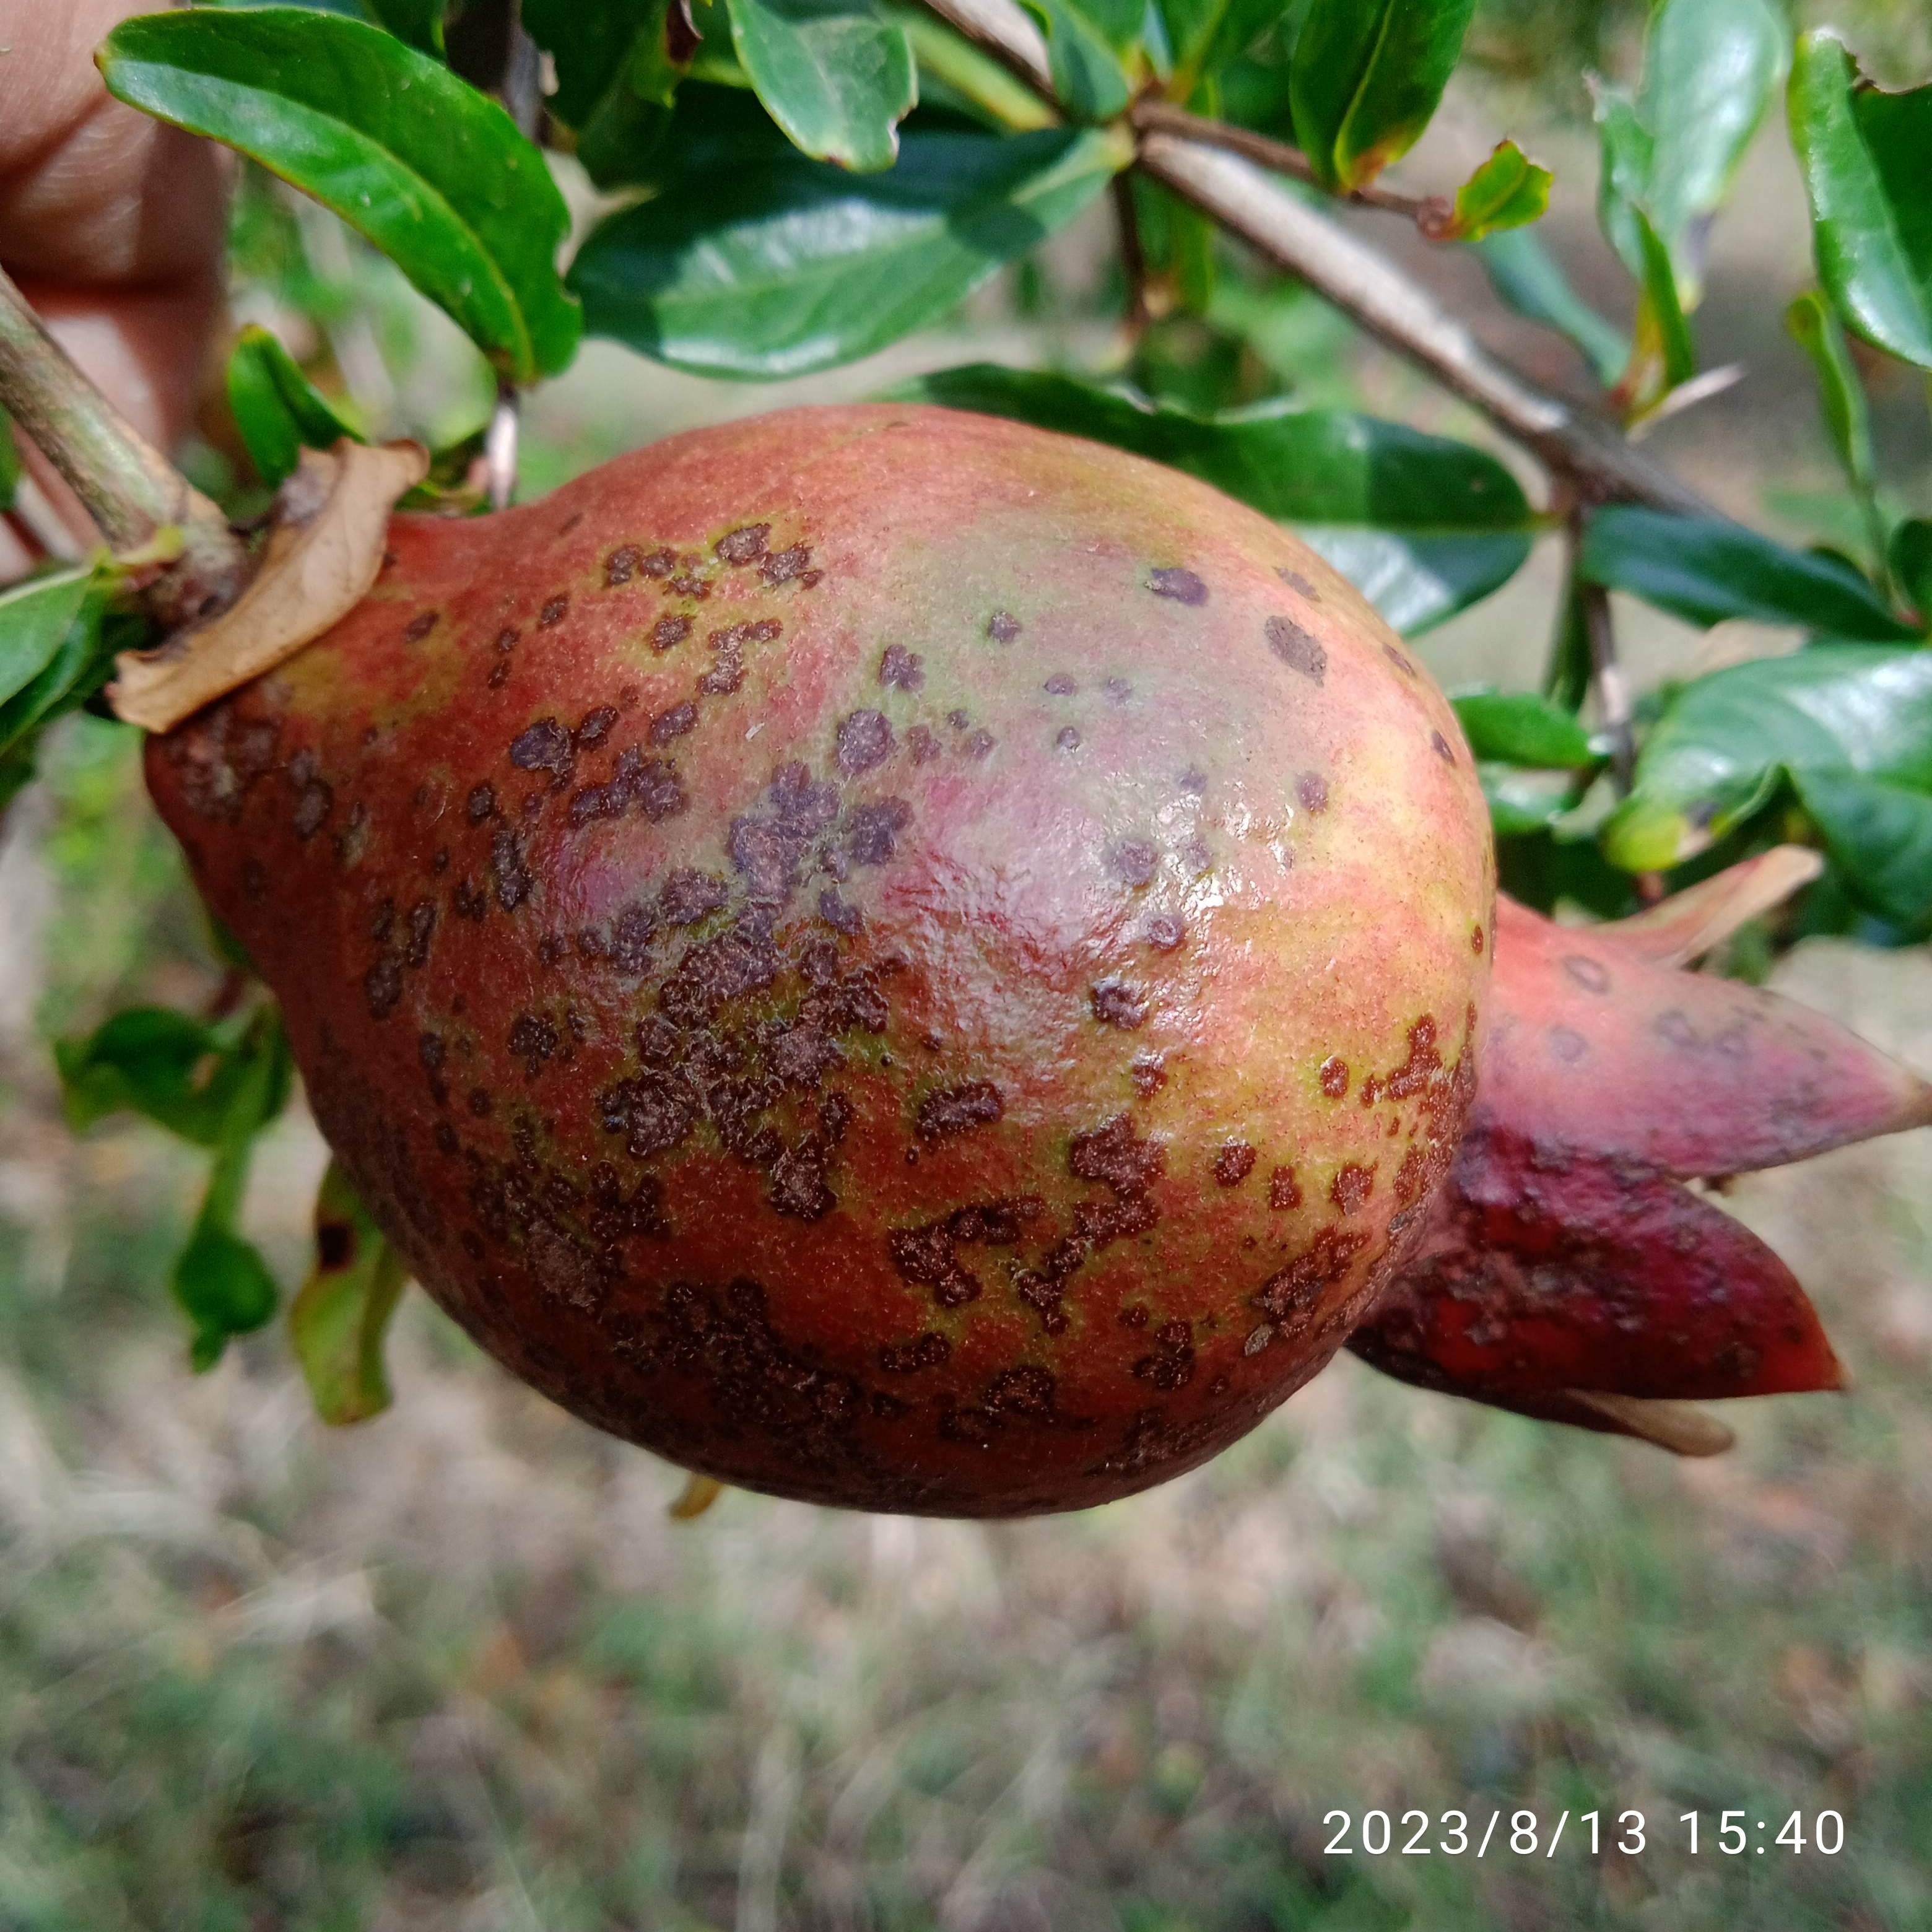
Label: Cercospora